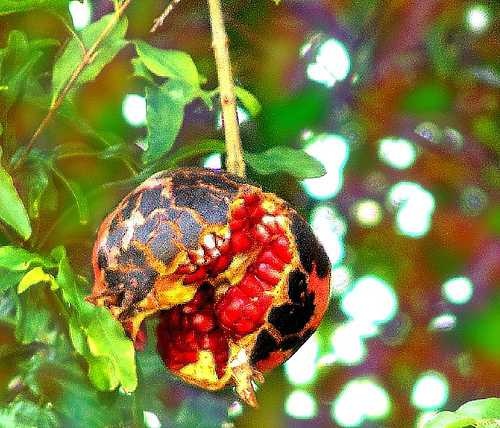
Label: Pomegranate